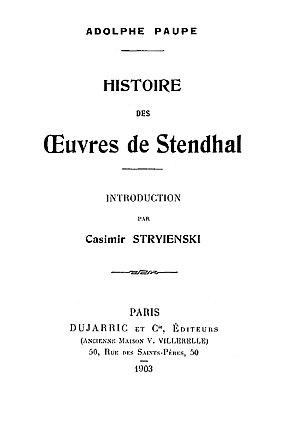
Adolphe Paupe, Histoire des œuvres de Stendhal, 1903
Adolphe Paupe est un bibliographe et critique littéraire, né en 1854 à Troyes et mort en 1917 à Paris. Il est connu comme spécialiste de l'écrivain Stendhal.